Finistère

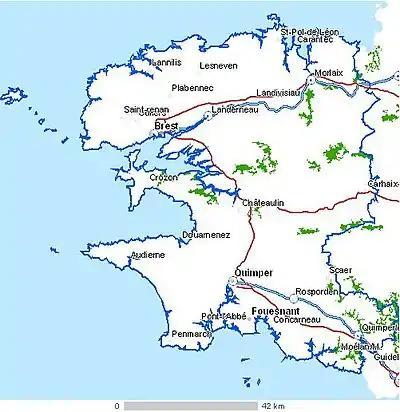
Map of Finistère

The westernmost point of continental France, known as the Pointe de Corsen, extends from the northwestern tip of Finistère. About 40 kilometres to the south (as the crow flies) is the slightly less westerly, but rugged and isolated, headland of Pointe du Raz.